Scouring (textiles)

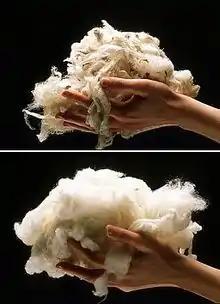
Wool, before and after scouring

The removal of lanolin, vegetable materials and other wool contaminants before use is an example of wool scouring. Wool scouring is the next process after the woollen fleece of a sheep is cut off. Raw wool is also known as "Greasy wool."